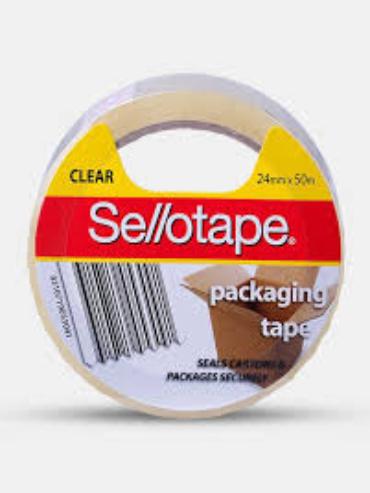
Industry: Necessities